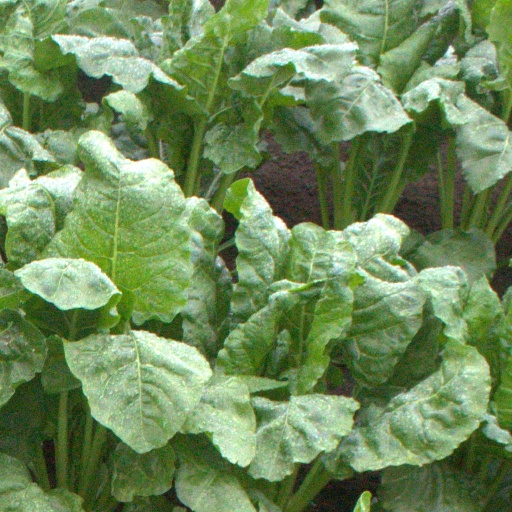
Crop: sugar beet